Australian live export industry

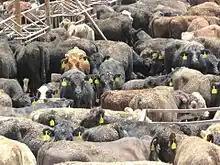
Cattle that have been exported to Israel, 2016

Australia is the world's largest live exporter of animals for slaughter. The trade involved over three million animals in 2011 valued at approximately A$1 billion, of which the majority were cattle and sheep. However, the live export trade only accounts for 0.4% of all Australian exports, . Australia exports live cattle, sheep, goats, dairy cows, buffalo, and alpacas.